Lord Dunsany

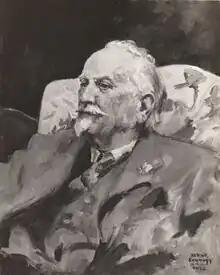
Portrait of Lord Dunsany by Serge Ivanoff, San Francisco, 1953

Dunsany's fame arose chiefly from his prolific writings. He was involved in the Irish Literary Revival. Supporting the Revival, Dunsany was a major donor to the Abbey Theatre and he moved in Irish literary circles. He was well acquainted with W. B. Yeats (who rarely acted as editor but gathered and published a Dunsany selection), Lady Gregory, Percy French, George "AE" Russell, Oliver St John Gogarty, Padraic Colum (with whom he jointly wrote a play) and others. He befriended and supported Francis Ledwidge, to whom he gave the use of his library, and Mary Lavin.